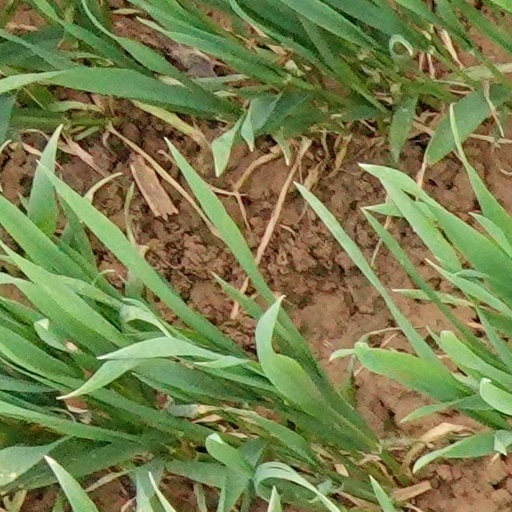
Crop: wheat